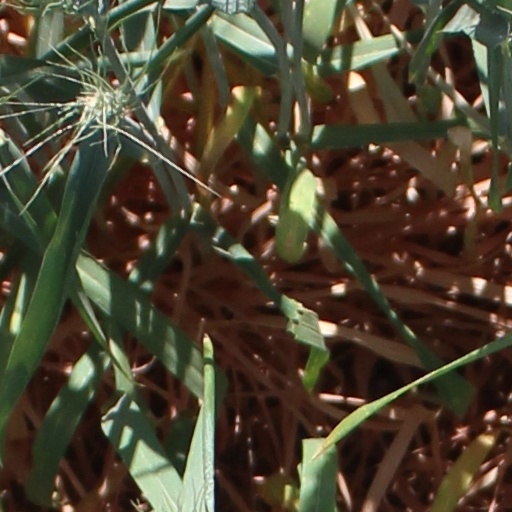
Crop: wheat